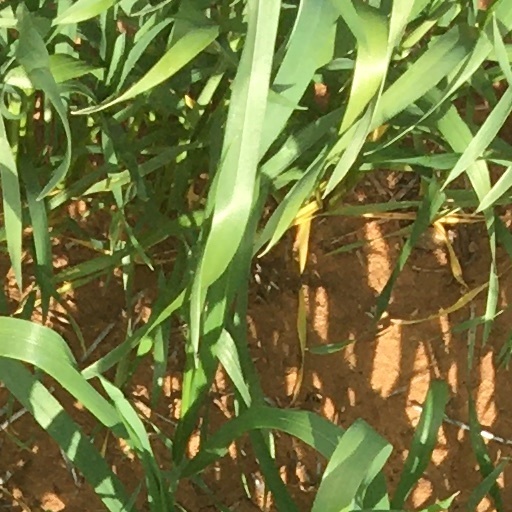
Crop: wheat